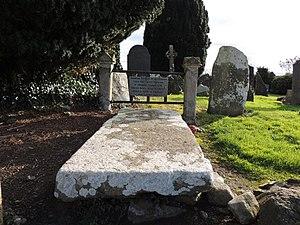
Édouard Bruce ou Edubard a Briuis en gaélique, comte de Carrick à partir de 1314, fut couronné roi suprême d'Irlande en 1315.